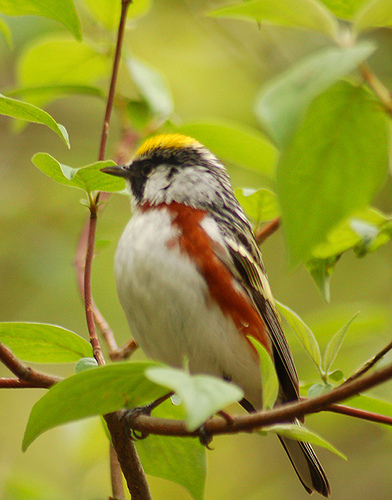
this bird has a yellow crown, brown sides, and a short, pointed, black beak.
the bird has a white belly with red, black and gray striped wings.
the bird has a white belly with a yellow crown and red side feathers.
the bird has a yellow crown with a brown side and white breast, abdomen and belly.
this bird has a yellow crown, a black stripe covering the eye, and a whitish breast with a rust colored streak starting at the throat and extending down the side.
a small colorful bird that has a yellow crown, black face, white covering its entire breast belly and vent, red along the flank, and black nd white wings.
the bird has a yellow crown, white belly and striped secondaries.
this small bird has a white breast, yellow crest and white throat.
a bird with a yellow crown and red stripes on its sides.
this colorful little bird has a white belly and breast rust brown on side
Species: Chestnut Sided Warbler